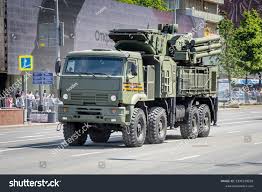
Label: Pantsir-S1